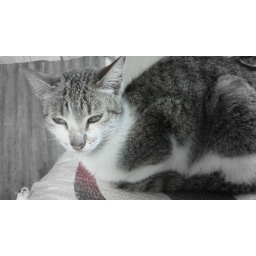
cats in gray